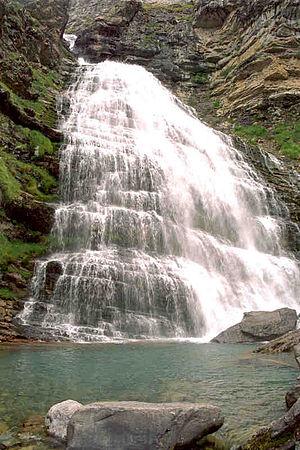
La vallée d'Ordesa, dite aussi canyon d'Ordesa, canyon d'Arazas, ou encore Valle de Araza, est une vallée glaciaire des Pyrénées espagnoles dans la comarque de Sobrarbe en la province de Huesca, communauté autonome d'Aragon.
L'Arazas est une rivière du nord-est de l'Espagne, sur le versant sud des Pyrénées, et un sous-affluent de l'Èbre par l'Ara, la Cinca et le Sègre.